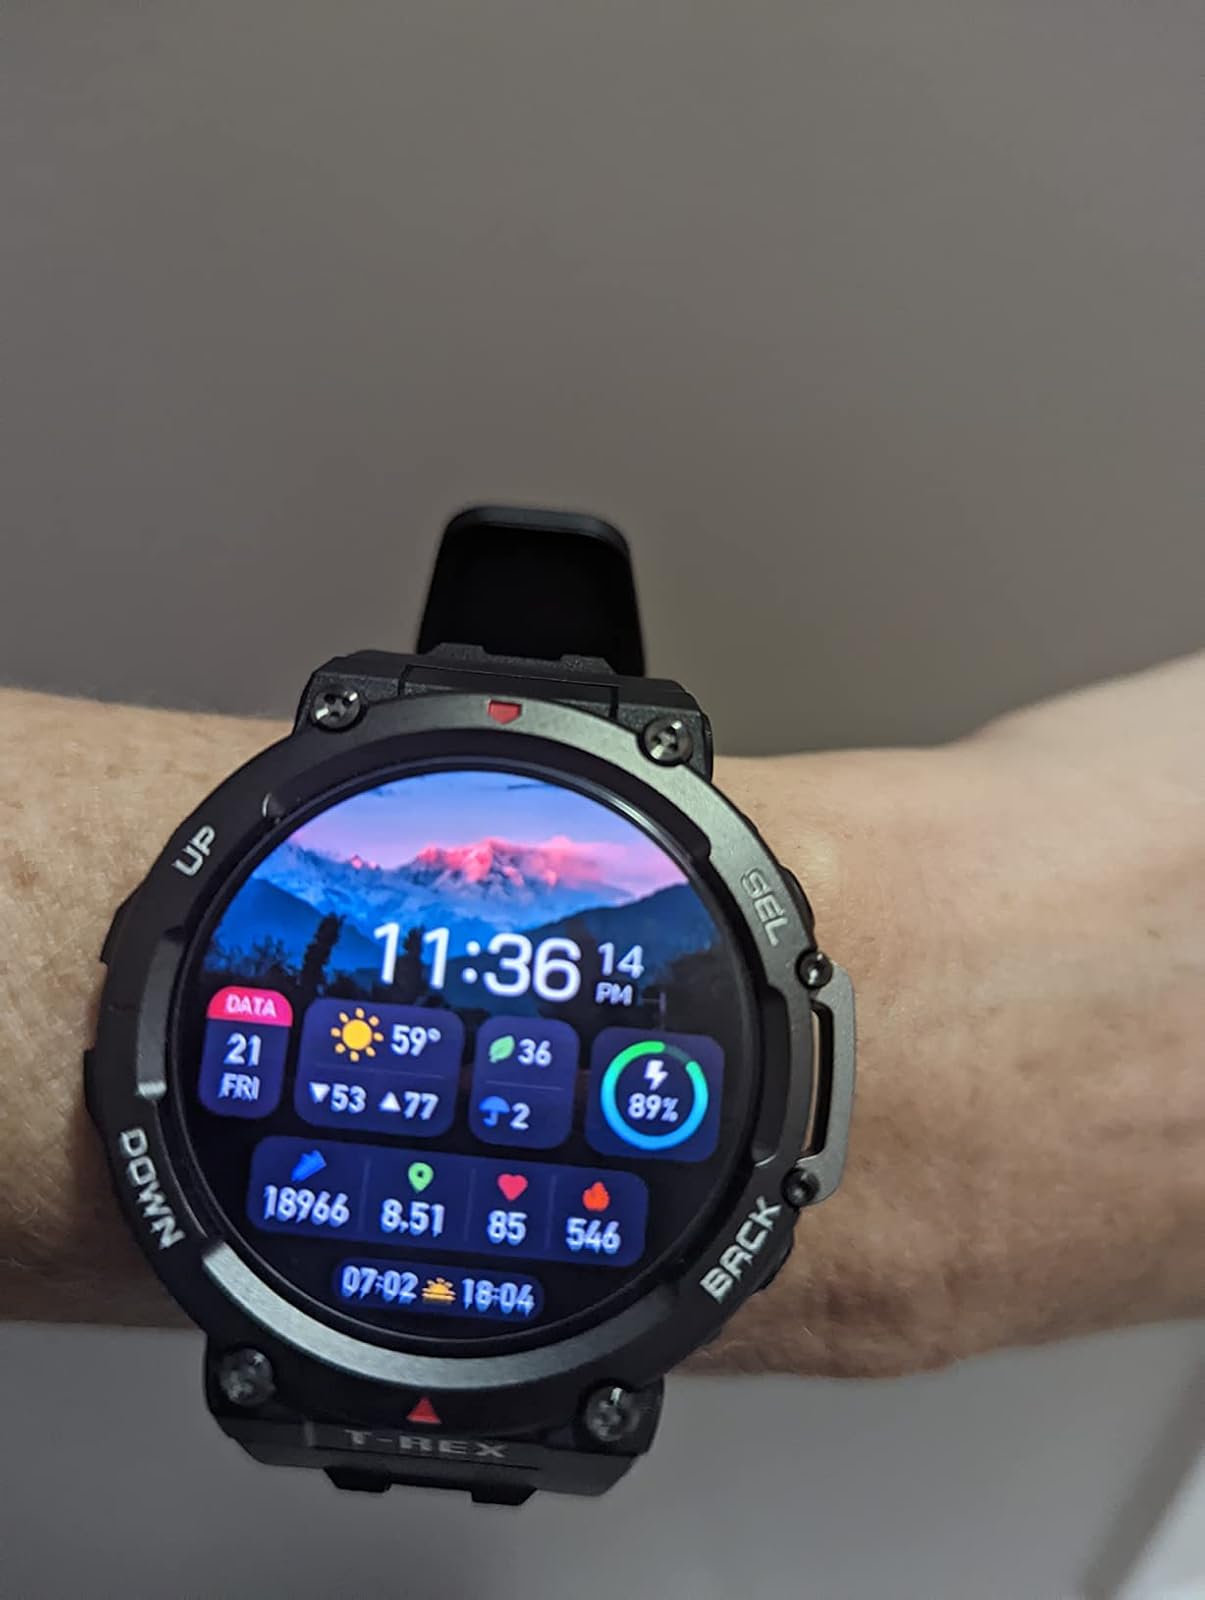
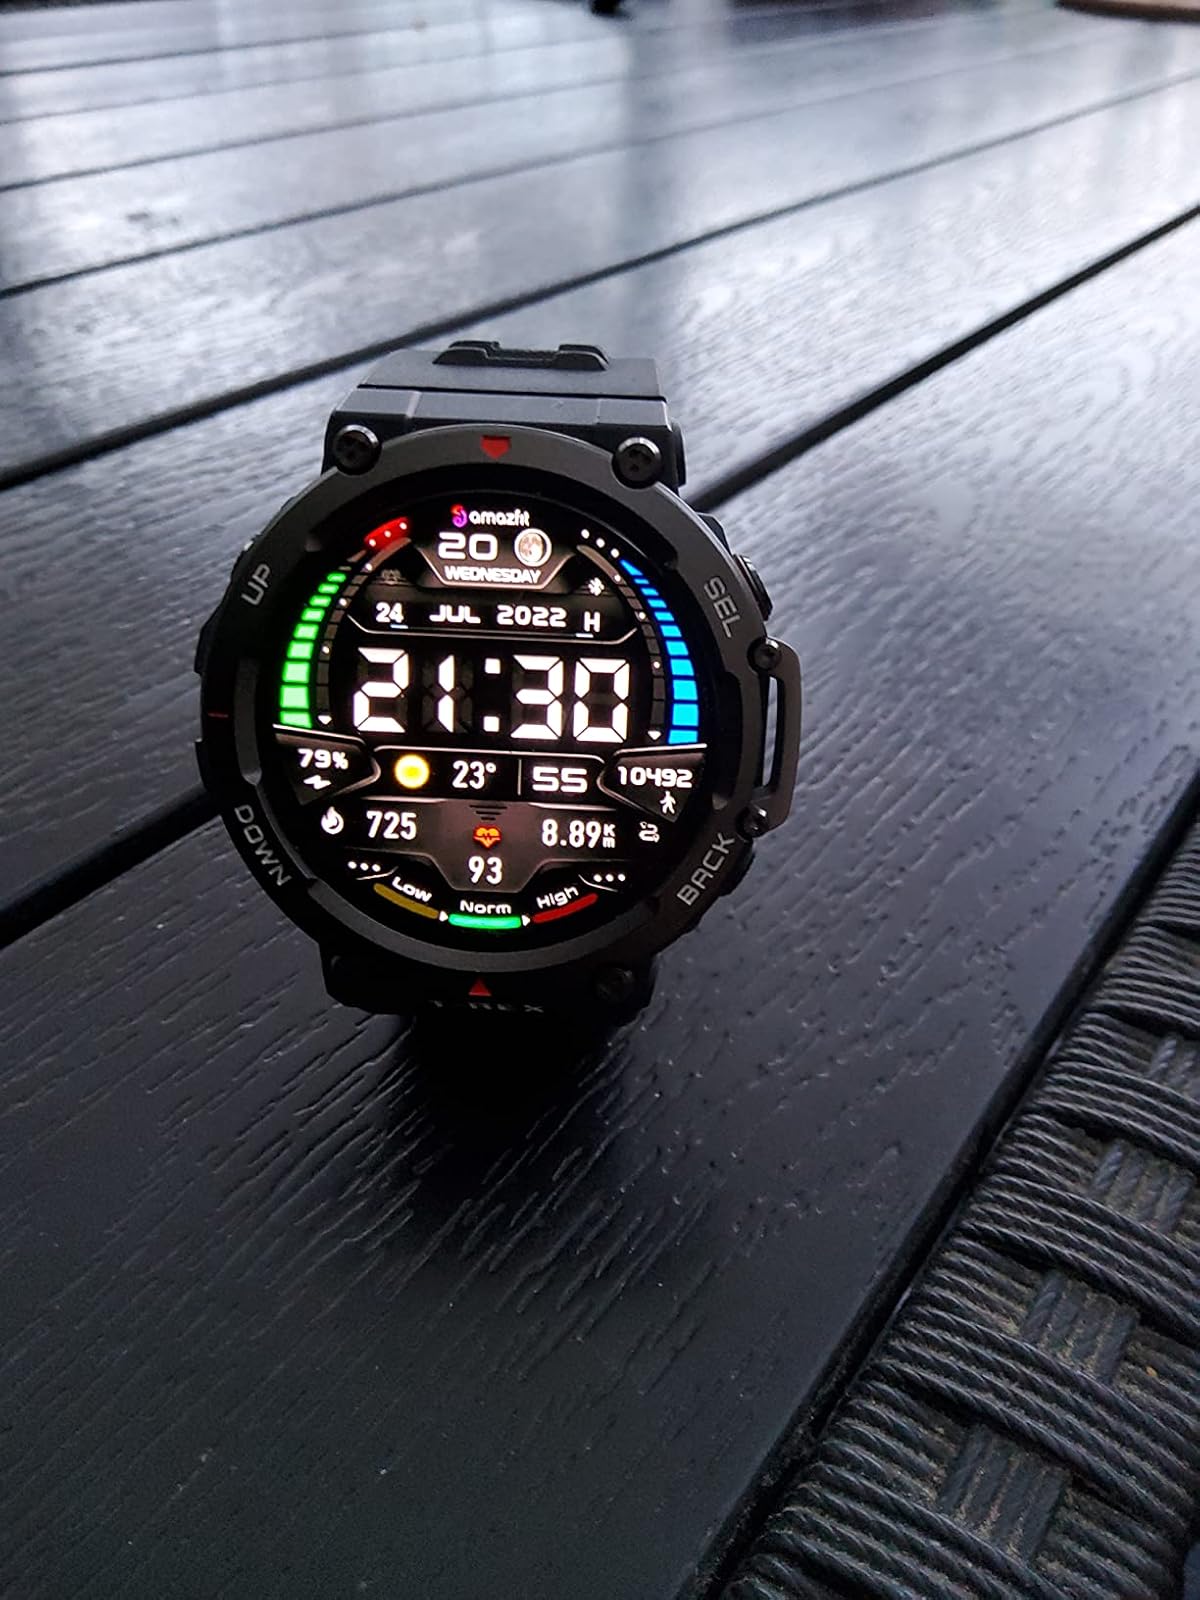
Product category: smartwatch
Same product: yes